Lone Horn

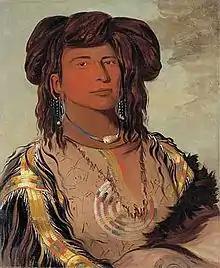
Painting by George Catlin of the Honorable Chief "Ha-wón-je-tah", 1832

Lone Horn (Lakota: Hewáŋžiča, or in historical spelling "Heh-won-ge-chat" or "Ha-wón-je-tah"), also called One Horn (c. 1790 –1877), born in present-day South Dakota, was chief of the Wakpokinyan (Flies Along the Stream) band of the Minneconjou Lakota.